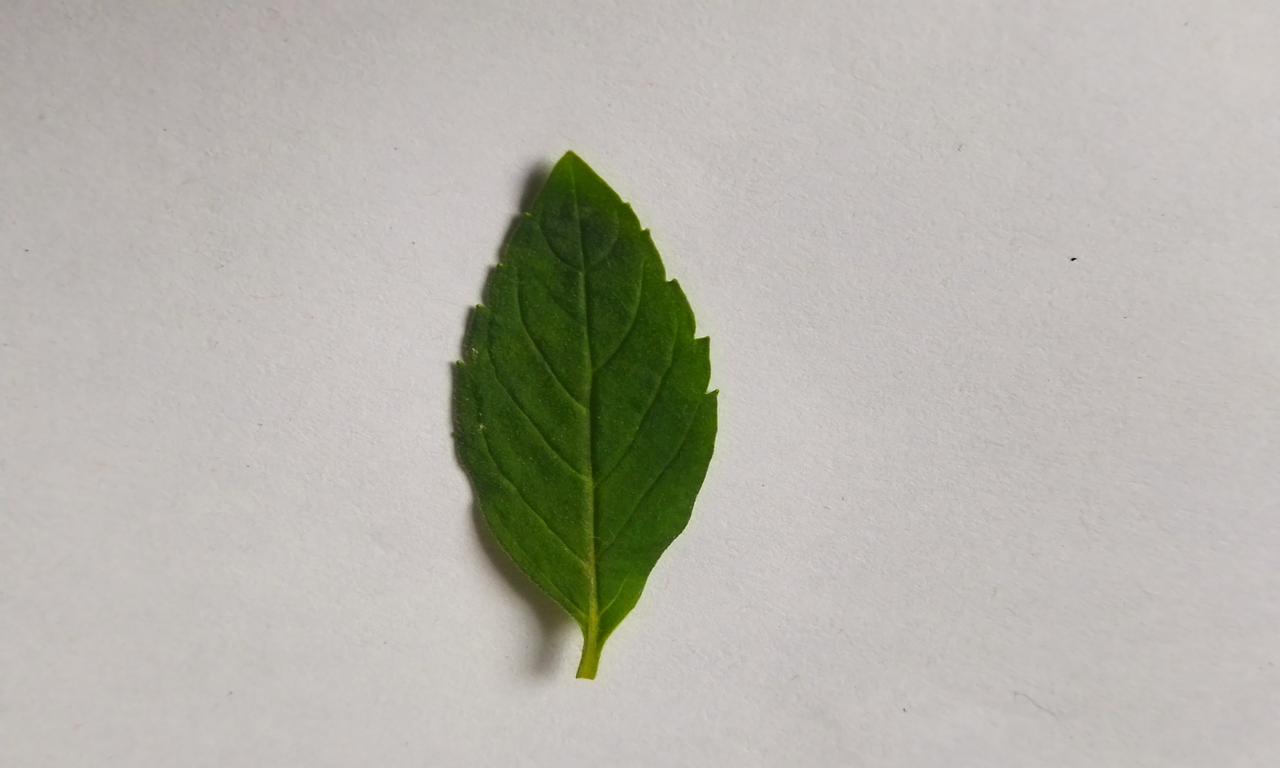
Label: Fresh